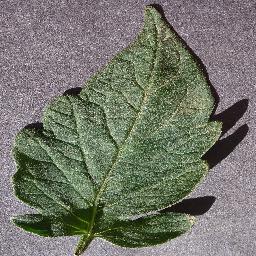
Label: Tomato___healthy